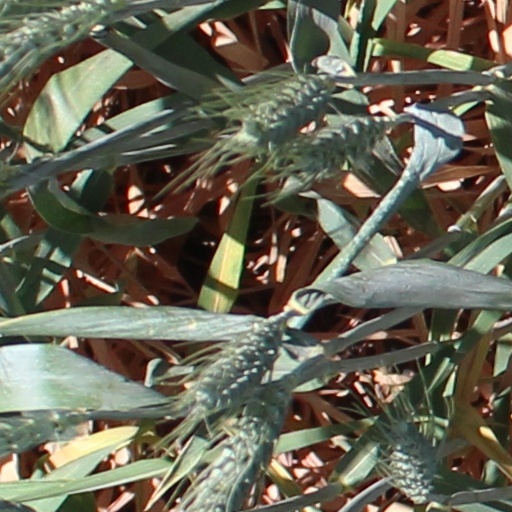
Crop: wheat